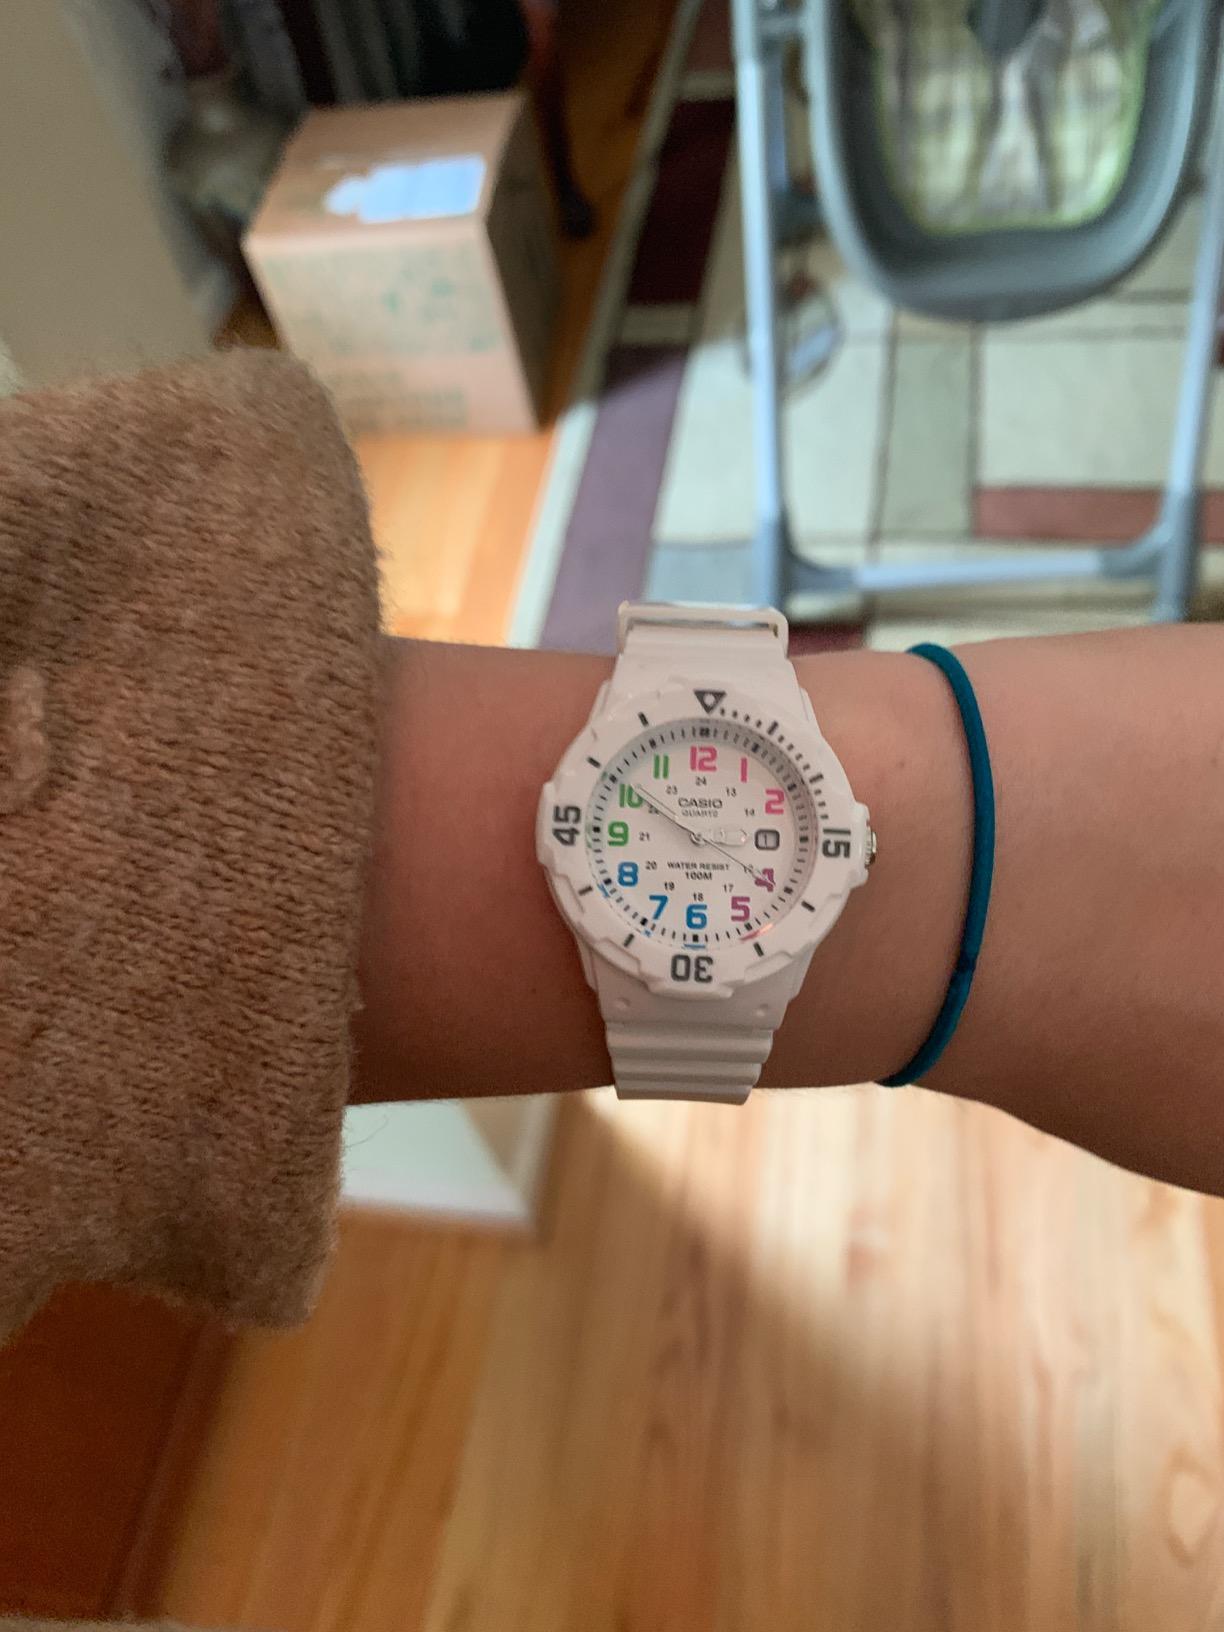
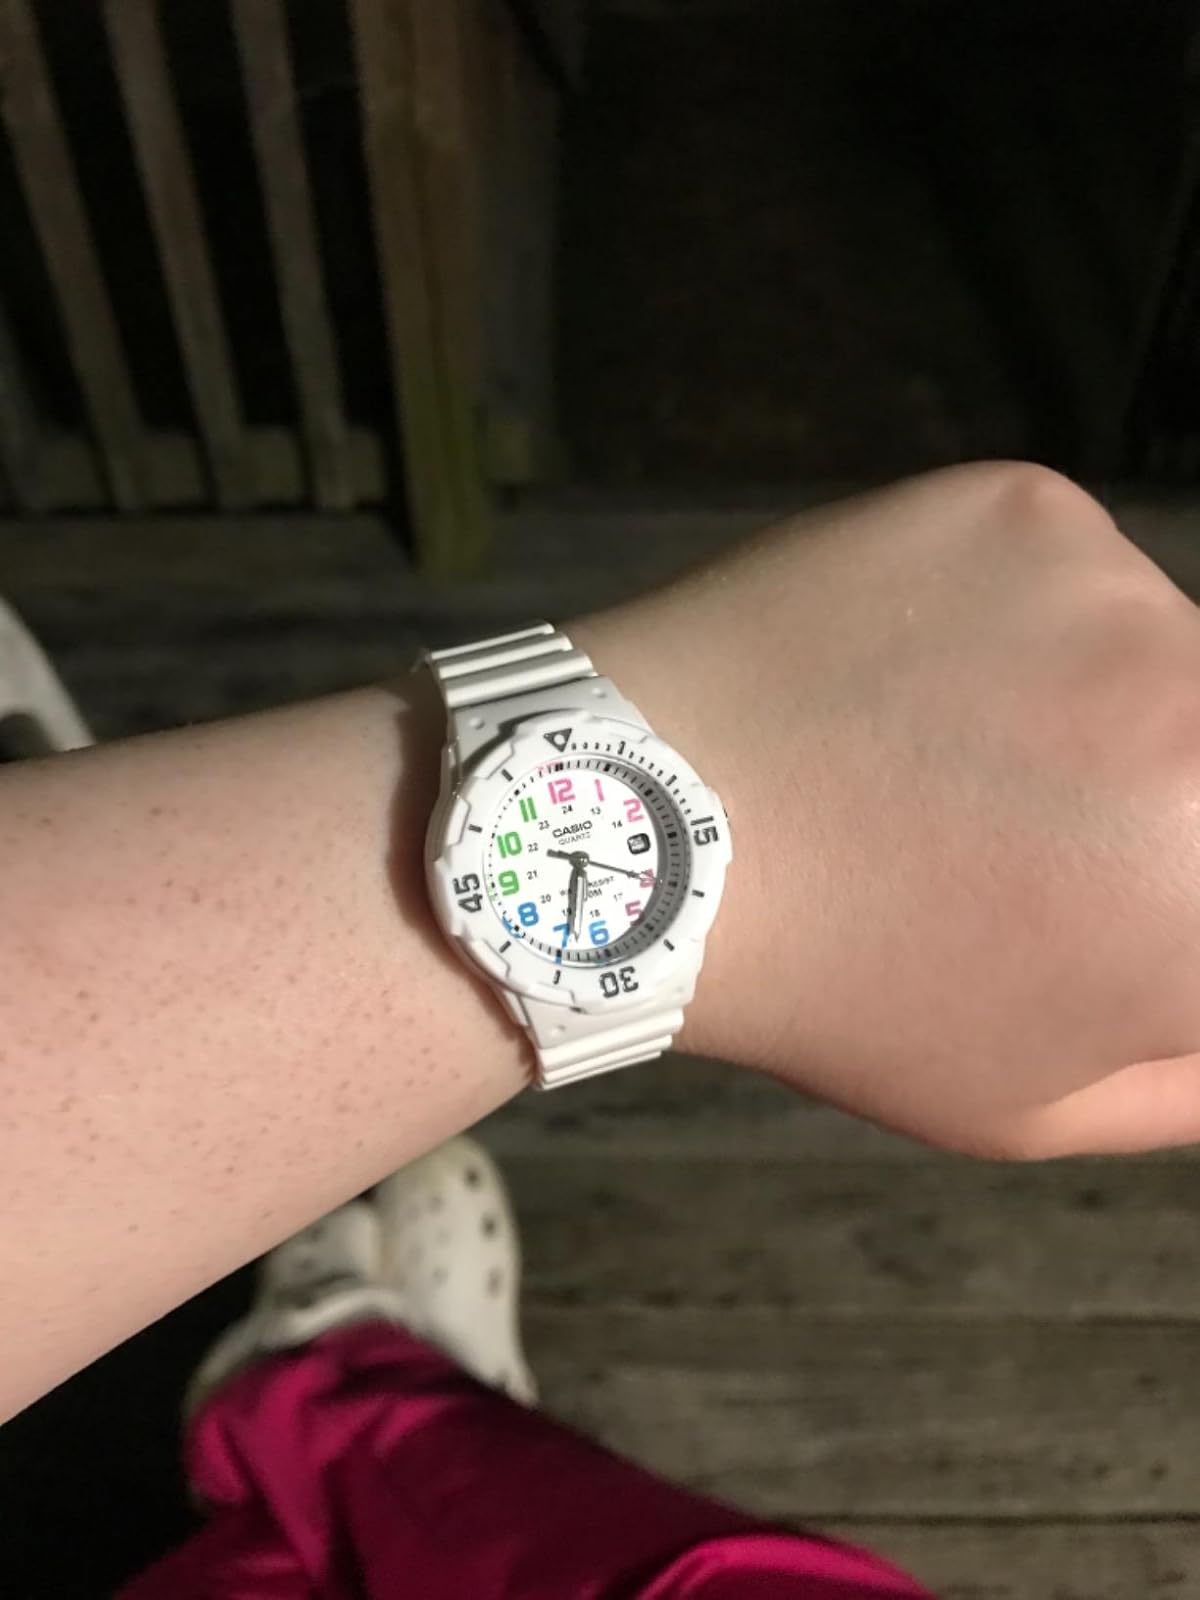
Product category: accessories_watch
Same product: yes